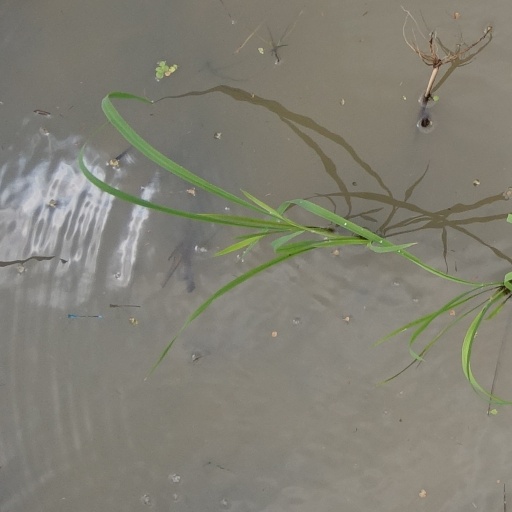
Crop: rice